John Percival (bishop)

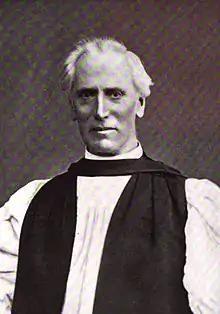

John Percival (27 September 1834 – 3 December 1918) was the first headmaster of Clifton College, where he made his reputation as a great educator. In his 17 years at Clifton numbers rose to 680. He accepted the presidency of Trinity College, Oxford, to recover from his years at Clifton. It was from Trinity that he went to Rugby to become headmaster of Rugby School before becoming Bishop of Hereford.